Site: brandenburg
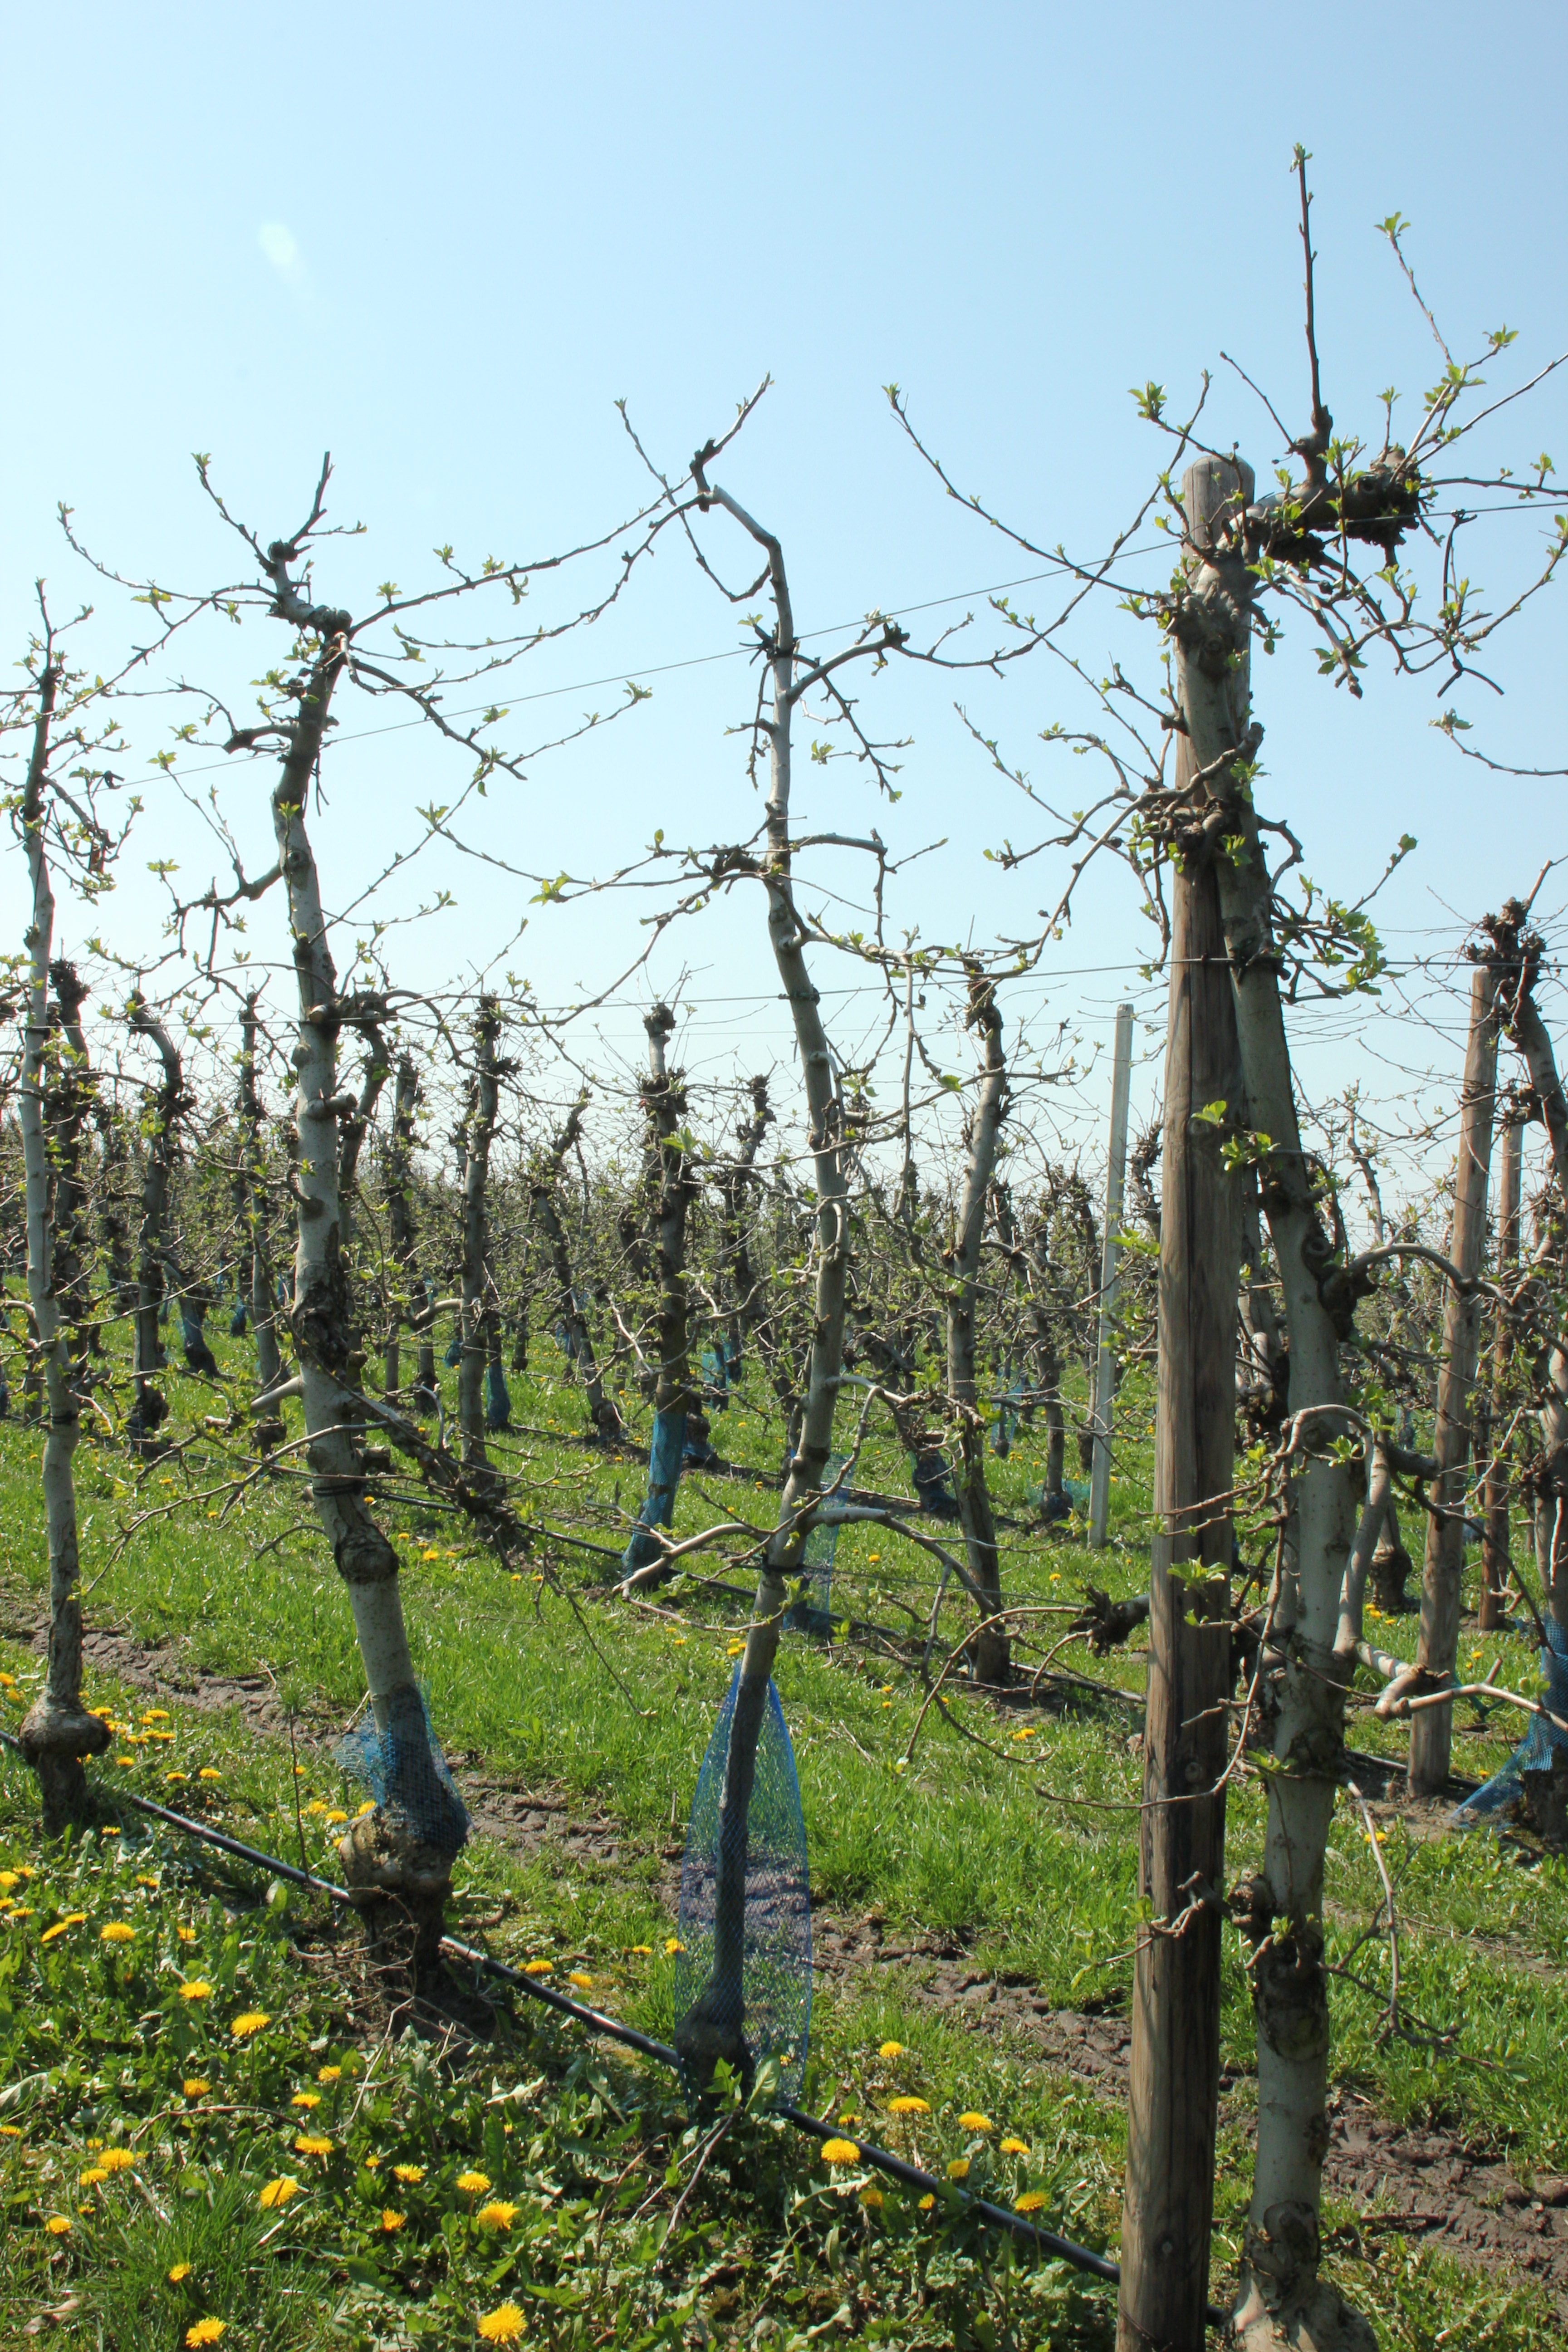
Growth stage (BBCH 56): Inflorescence emergence